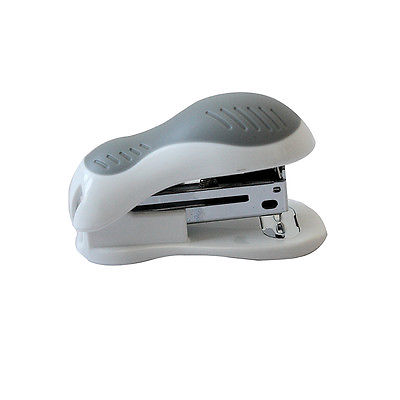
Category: stapler